Dylan van Baarle

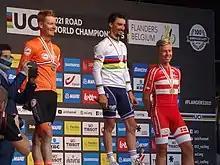
Van Baarle (left) on the podium, having won the silver medal in the road race at the 2021 UCI Road World Championships in Belgium

He started the 2013 season with two one-day race victories on successive weekends at the Ster van Zwolle (from a small group) and the Dorpenomloop Rucphen in a solo move. He then finished third overall at the Tour de Normandie, before a fourth-place finish at the Tour de Bretagne. During that race, Van Baarle won the penultimate stage individual time trial, as well as three individual jerseys – for the mountains, sprints and combination classifications. He became the first rider to win successive editions of the Olympia's Tour since Servais Knaven in 1992 and 1993, winning the fourth stage on his way to the general classification victory. He then won the under-23 titles at both the Dutch National Time Trial Championships and the Dutch National Road Race Championships, either side of his overall victory at the Thüringen Rundfahrt der U23. He finished third at the Internationale Wielertrofee Jong Maar Moedig, before placing seventh in the under-23 road race at the UCI Road World Championships in Italy, finishing as part of a small group that sprinted for the bronze medal.